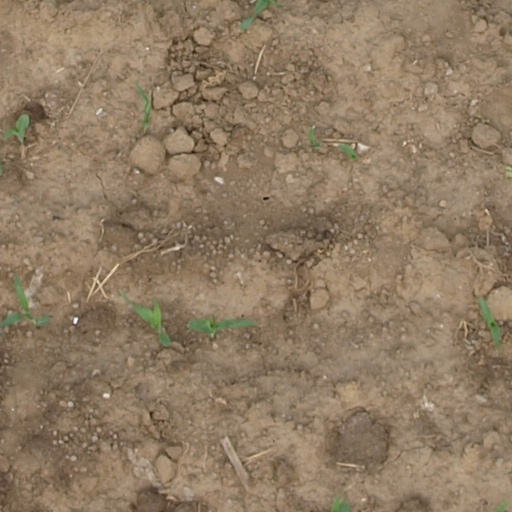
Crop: maize; corn